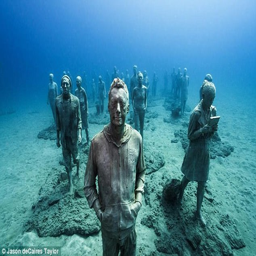
the diver fell ill while visiting bodies of water off the coast